2008 Coke Zero 400

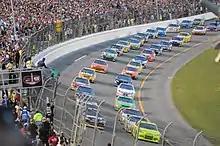
The start of the 2008 Coke Zero 400.

The 2008 Coke Zero 400 Powered by Coca-Cola was the eighteenth race of the 2008 NASCAR Sprint Cup season, marking the official halfway point of the season.